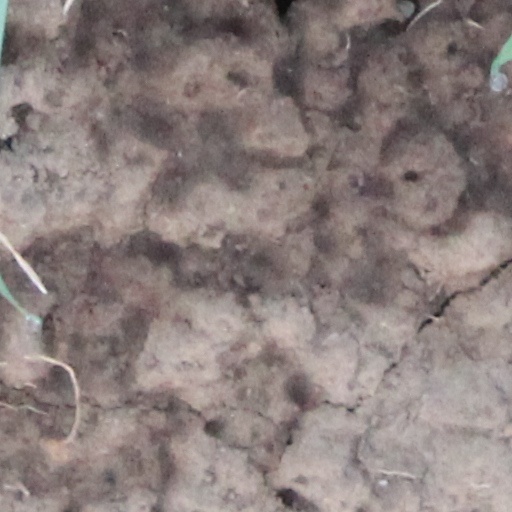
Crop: wheat